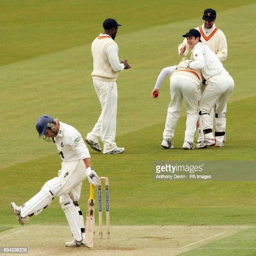
cricket player is caught behind by cricket player for 23 during the match